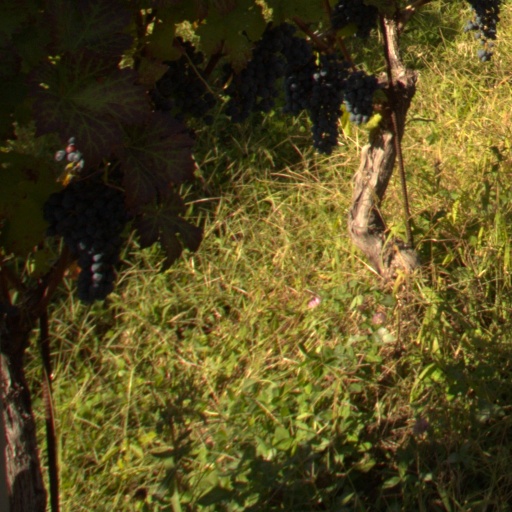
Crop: grape